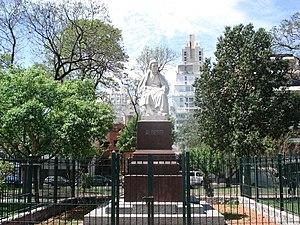
Manuel Máximiliano Alberti était un prêtre catholique originaire de Buenos Aires, ville appartenant alors à la Vice-royauté du Río de la Plata. Il détenait une cure à Maldonado, dans l’actuel Uruguay, lorsque survinrent les offensives anglaises contre le Río de la Plata, et retourna dans sa ville natale à temps pour prendre part à la révolution de Mai de 1810. Il fut choisi comme un des sept membres de la Première Junte, que l’on considère être le premier gouvernement national autonome de l’Argentine. Il appuya la plupart des propositions du secrétaire à la guerre Mariano Moreno et collabora à la Gazeta de Buenos Ayres, journal officiel de la jeune république. Les vives dissensions internes au sein de la Junte ne furent sans doute pas étrangères à sa mort prématurée, consécutive à une crise cardiaque, à l’âge de 47 ans.